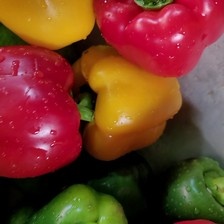
Label: capsicum